Cavalry tactics

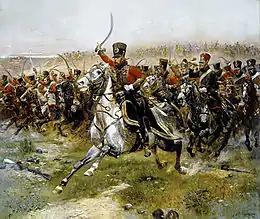
Charge of the French 4th Hussars at the Battle of Friedland, 14 June 1807, during the Napoleonic Wars

For much of history, humans have used some form of cavalry for war and, as a result, cavalry tactics have evolved over time. Tactically, the main advantages of cavalry over infantry were greater mobility, a larger impact, and a higher riding position.